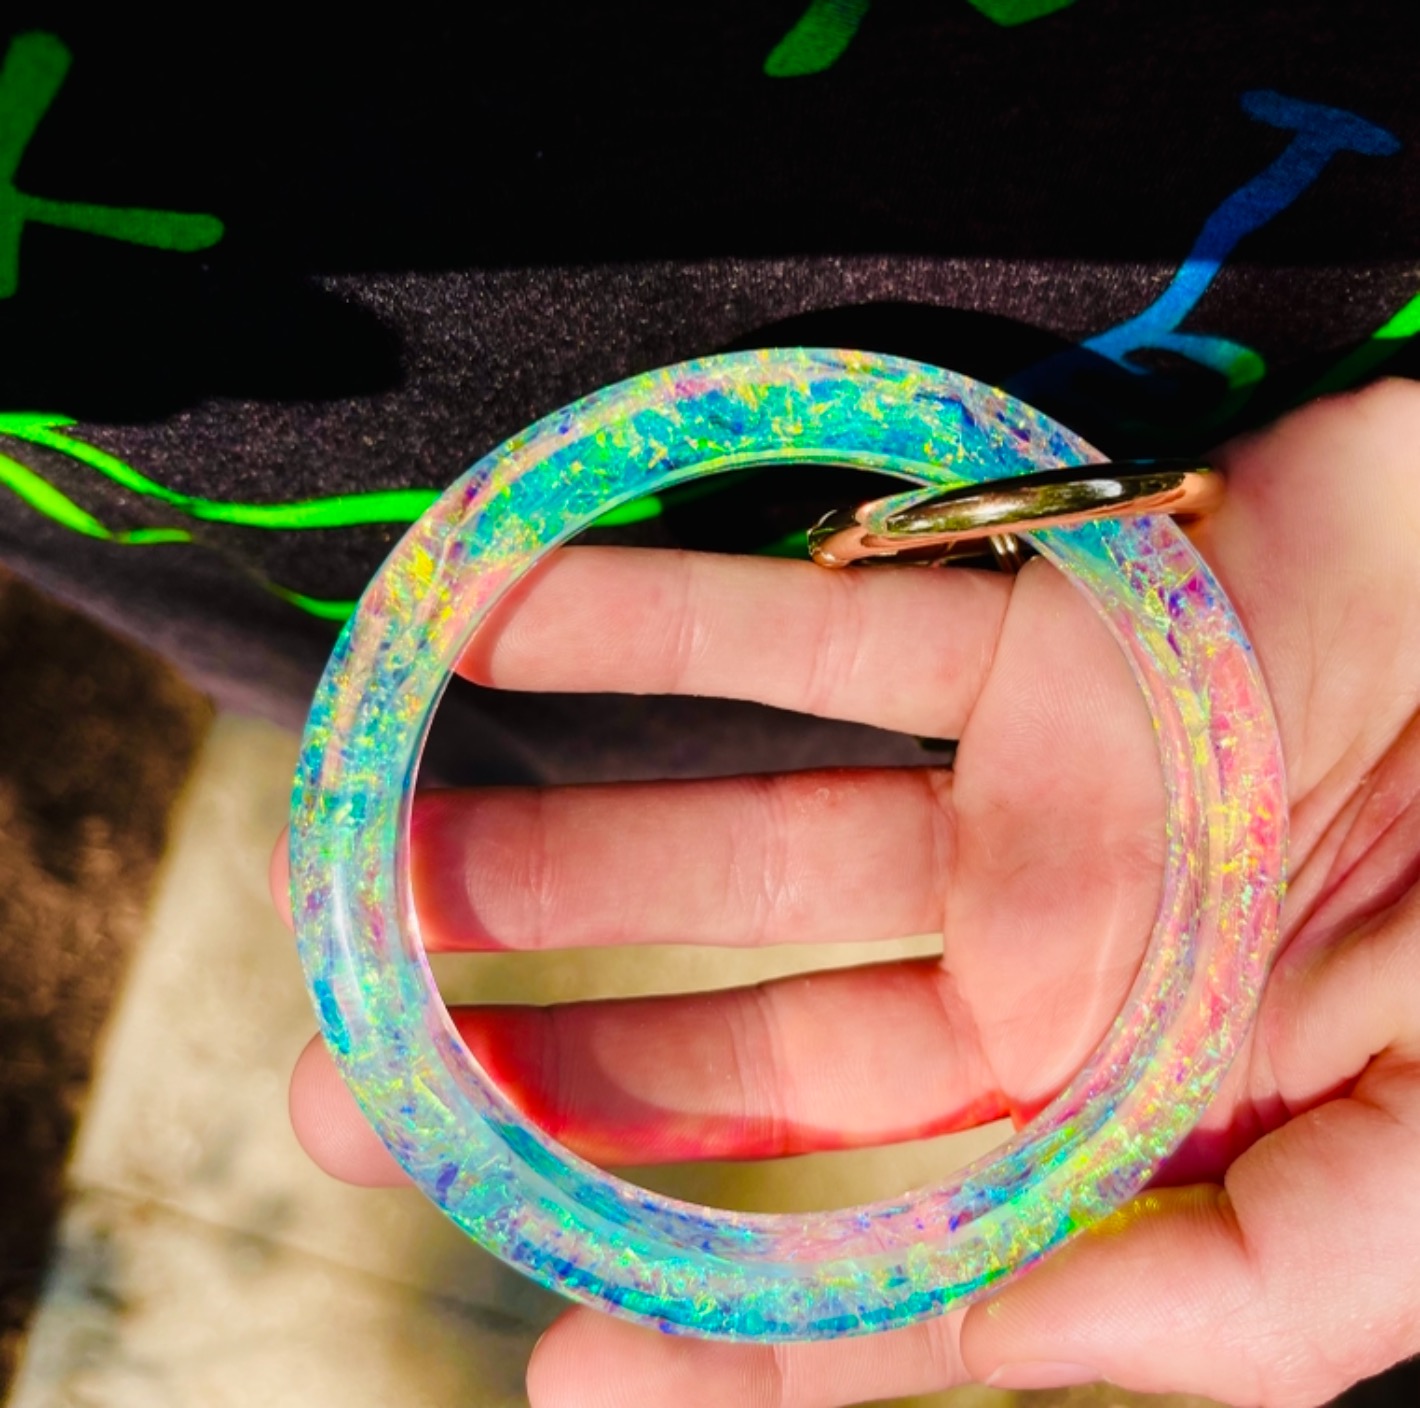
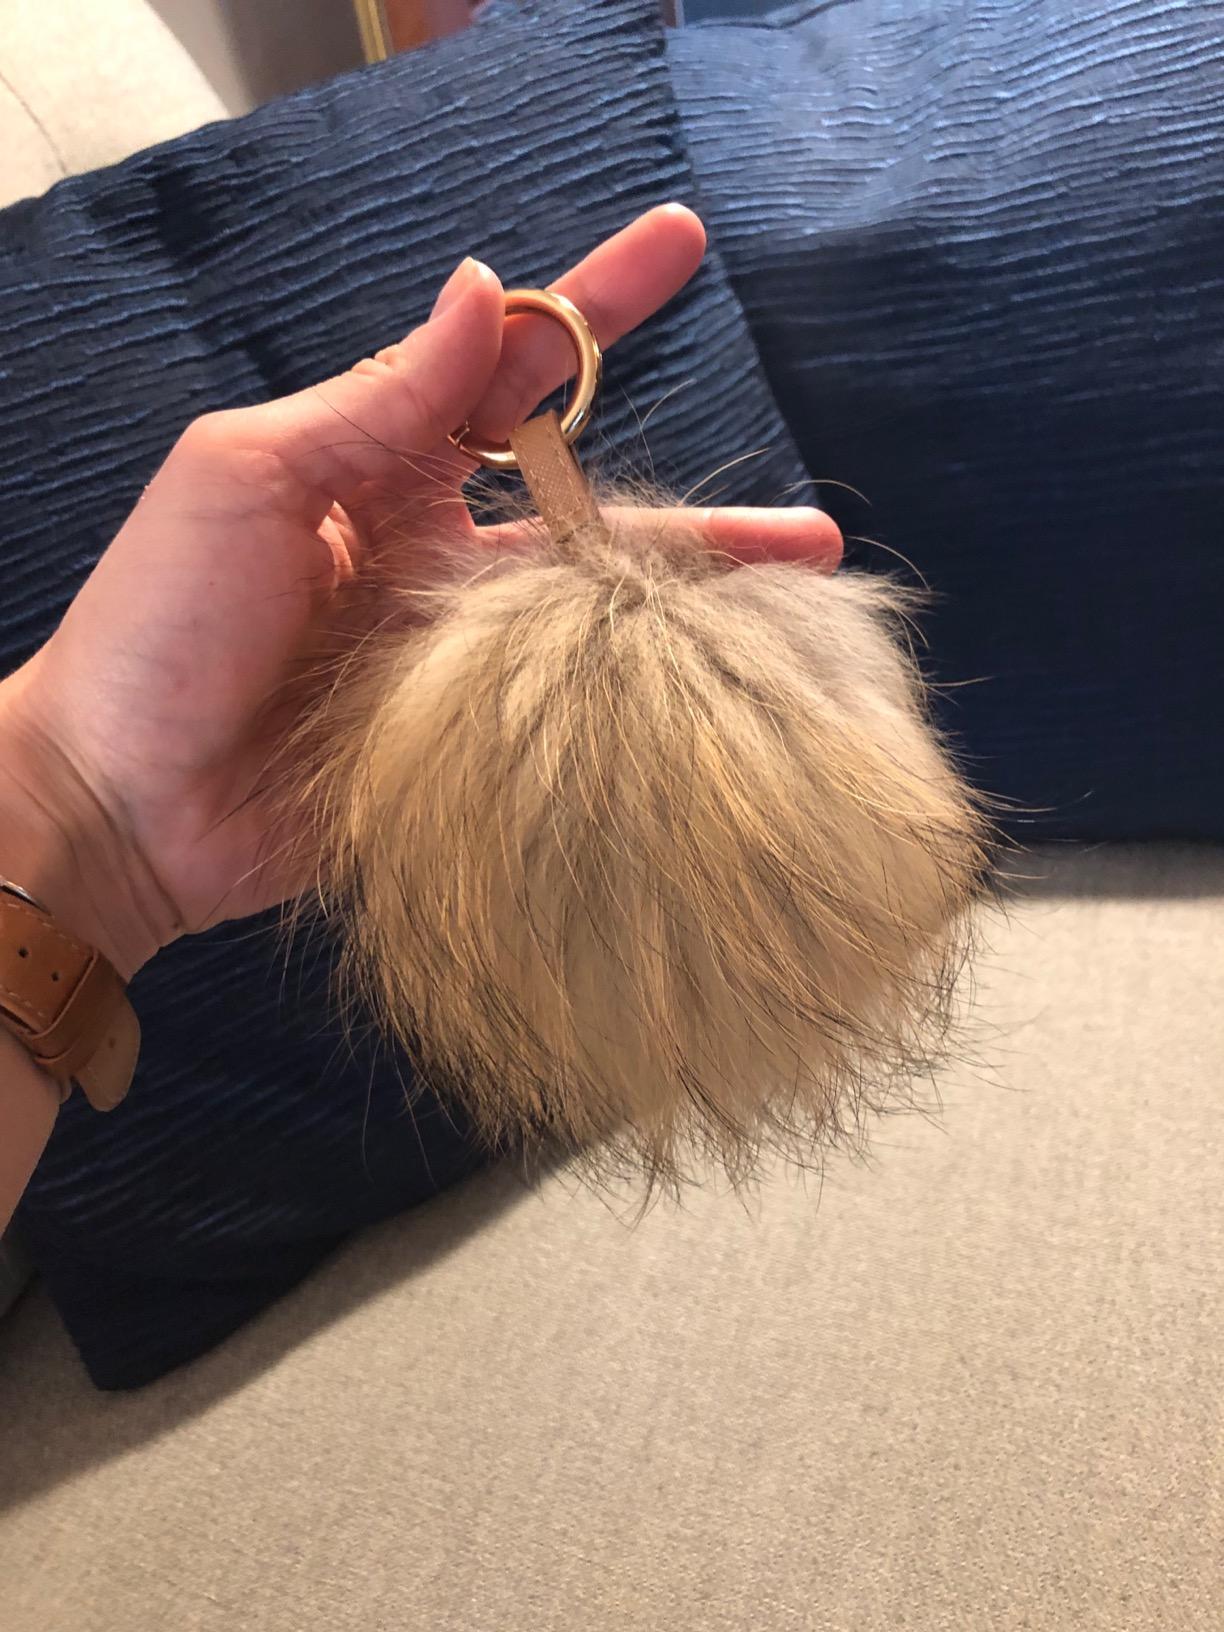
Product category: accessories_keychain
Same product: no